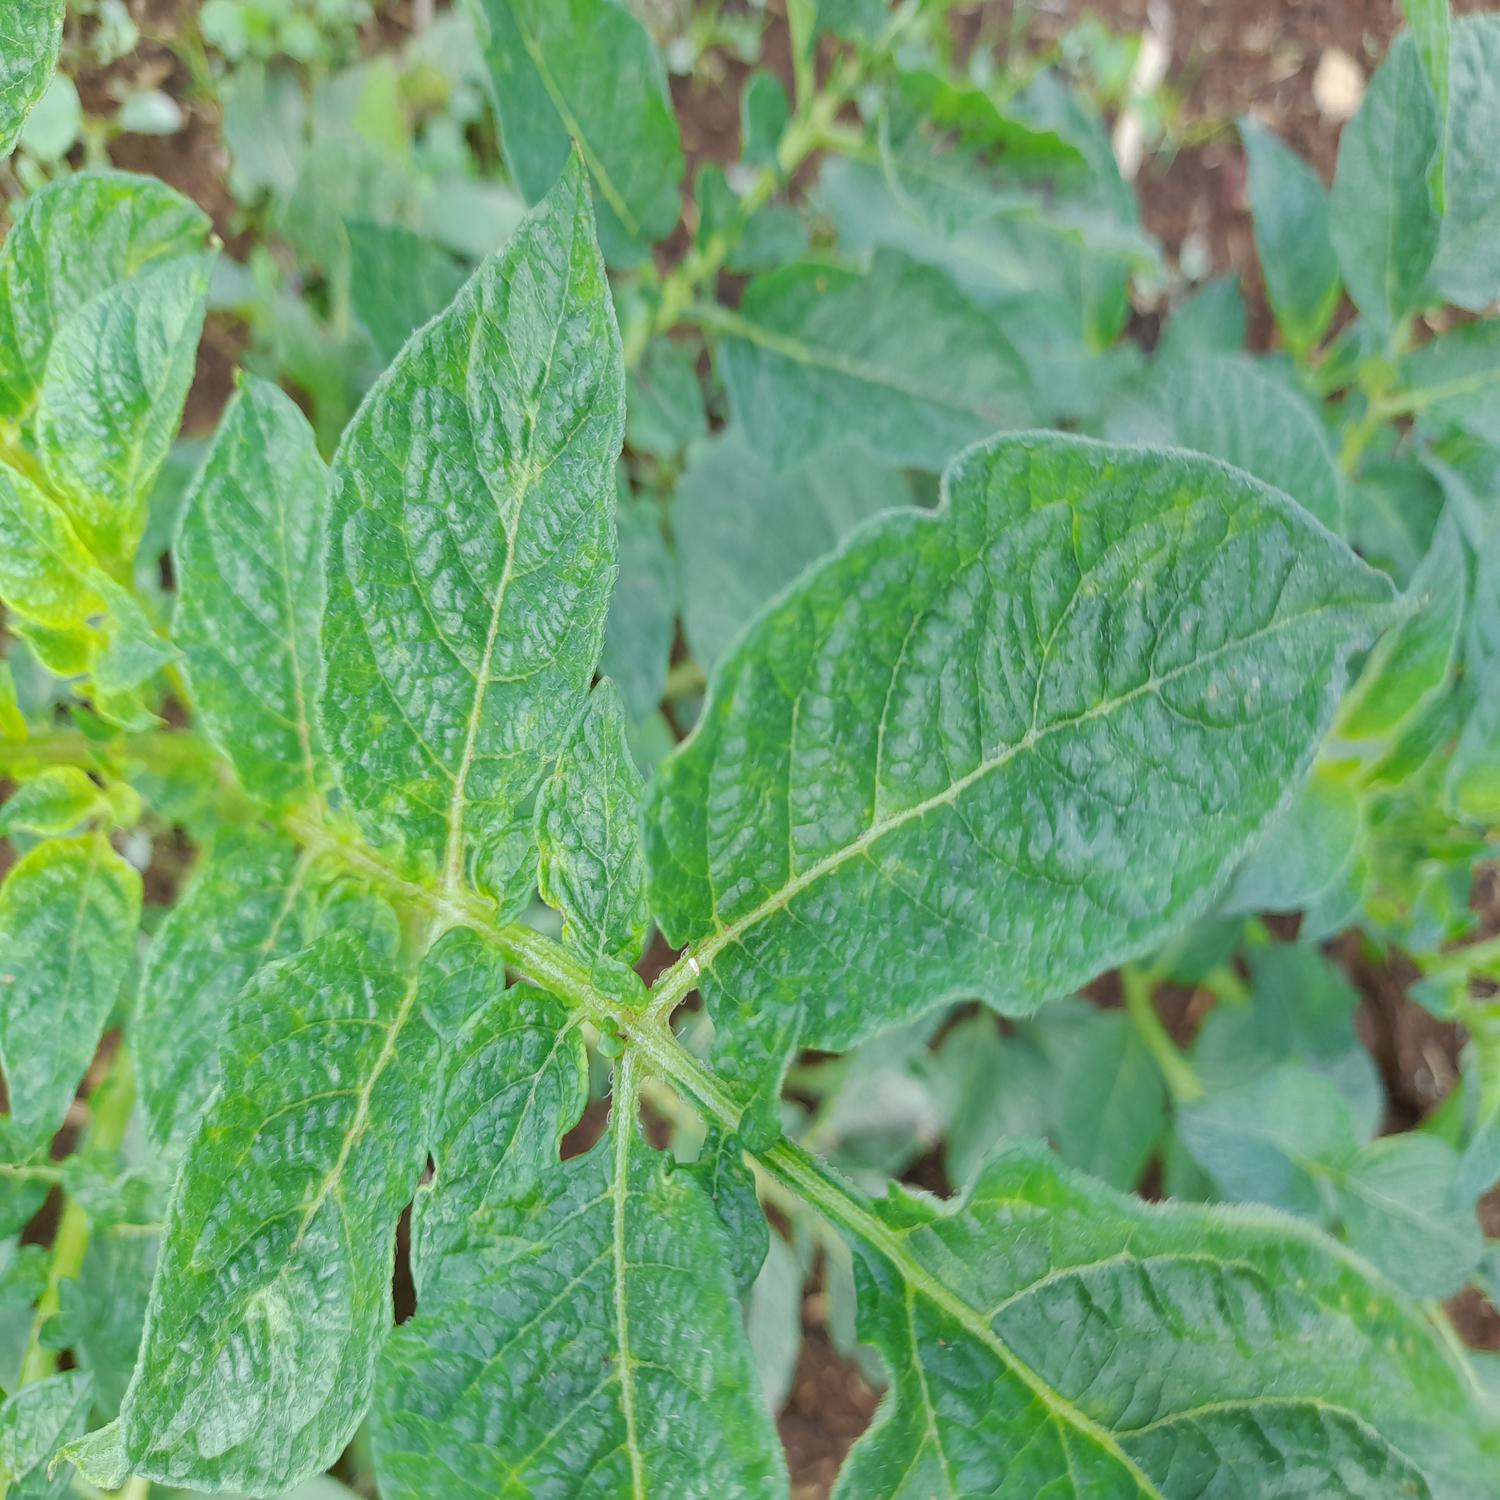
Etiqueta: Virus